Huang Hua

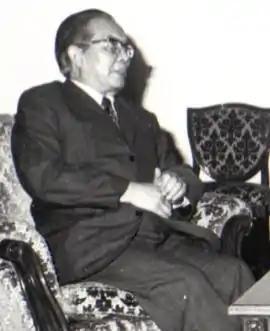
Huang Hua

Huang Hua was born Wang Rumei in Ci County, Hebei Province in 1913. His studies were disrupted due to the Chinese Civil War, leading him to continue his studies in northeast China, which itself was invaded by Japan in 1931. In 1932, he enrolled in the Yenching University in Beijing, where he was one of the early students. There, he learned excellent English and developed a close relationship with John Leighton Stuart, the American missionary who founded Yenching. He also talked with left-wing professors and read Marxist books, leading him to support communism.